Prefect (France)

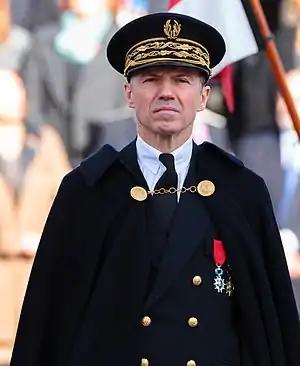
Pascal Mailhos, then prefect of the Haute-Garonne department, in Toulouse in 2014

A prefect (plural , both ) in France is the State's representative in a department or region. Regional prefects are "ex officio" the departmental prefects of the regional prefecture. Prefects are tasked with upholding the law in the department they serve in, including controlling the actions of local authorities. Prefects are appointed by decree by the President of France when presiding over the government's Council of Ministers, following a proposal by the Prime Minister and the Minister of the Interior. They serve at the government's discretion and can be replaced at any meeting of the Council of Ministers.